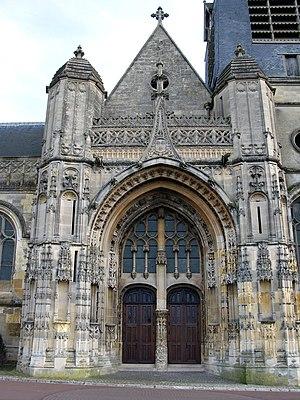
Cet article recense les monuments historiques de la Somme, en France.
L'église Saint-Pierre est une église catholique située à Montdidier, en France.
Cet article recense les monuments historiques français classés en 1920.